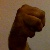
The image shows a hand gesture representing the letter 'M' in Indian Sign Language.